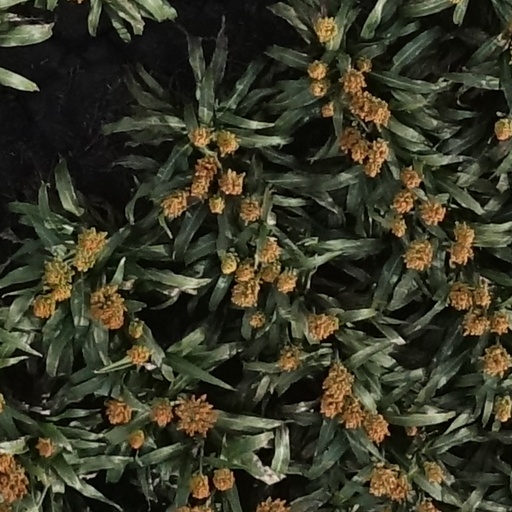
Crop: sorghum